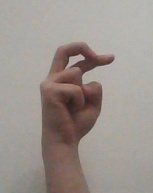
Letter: zay